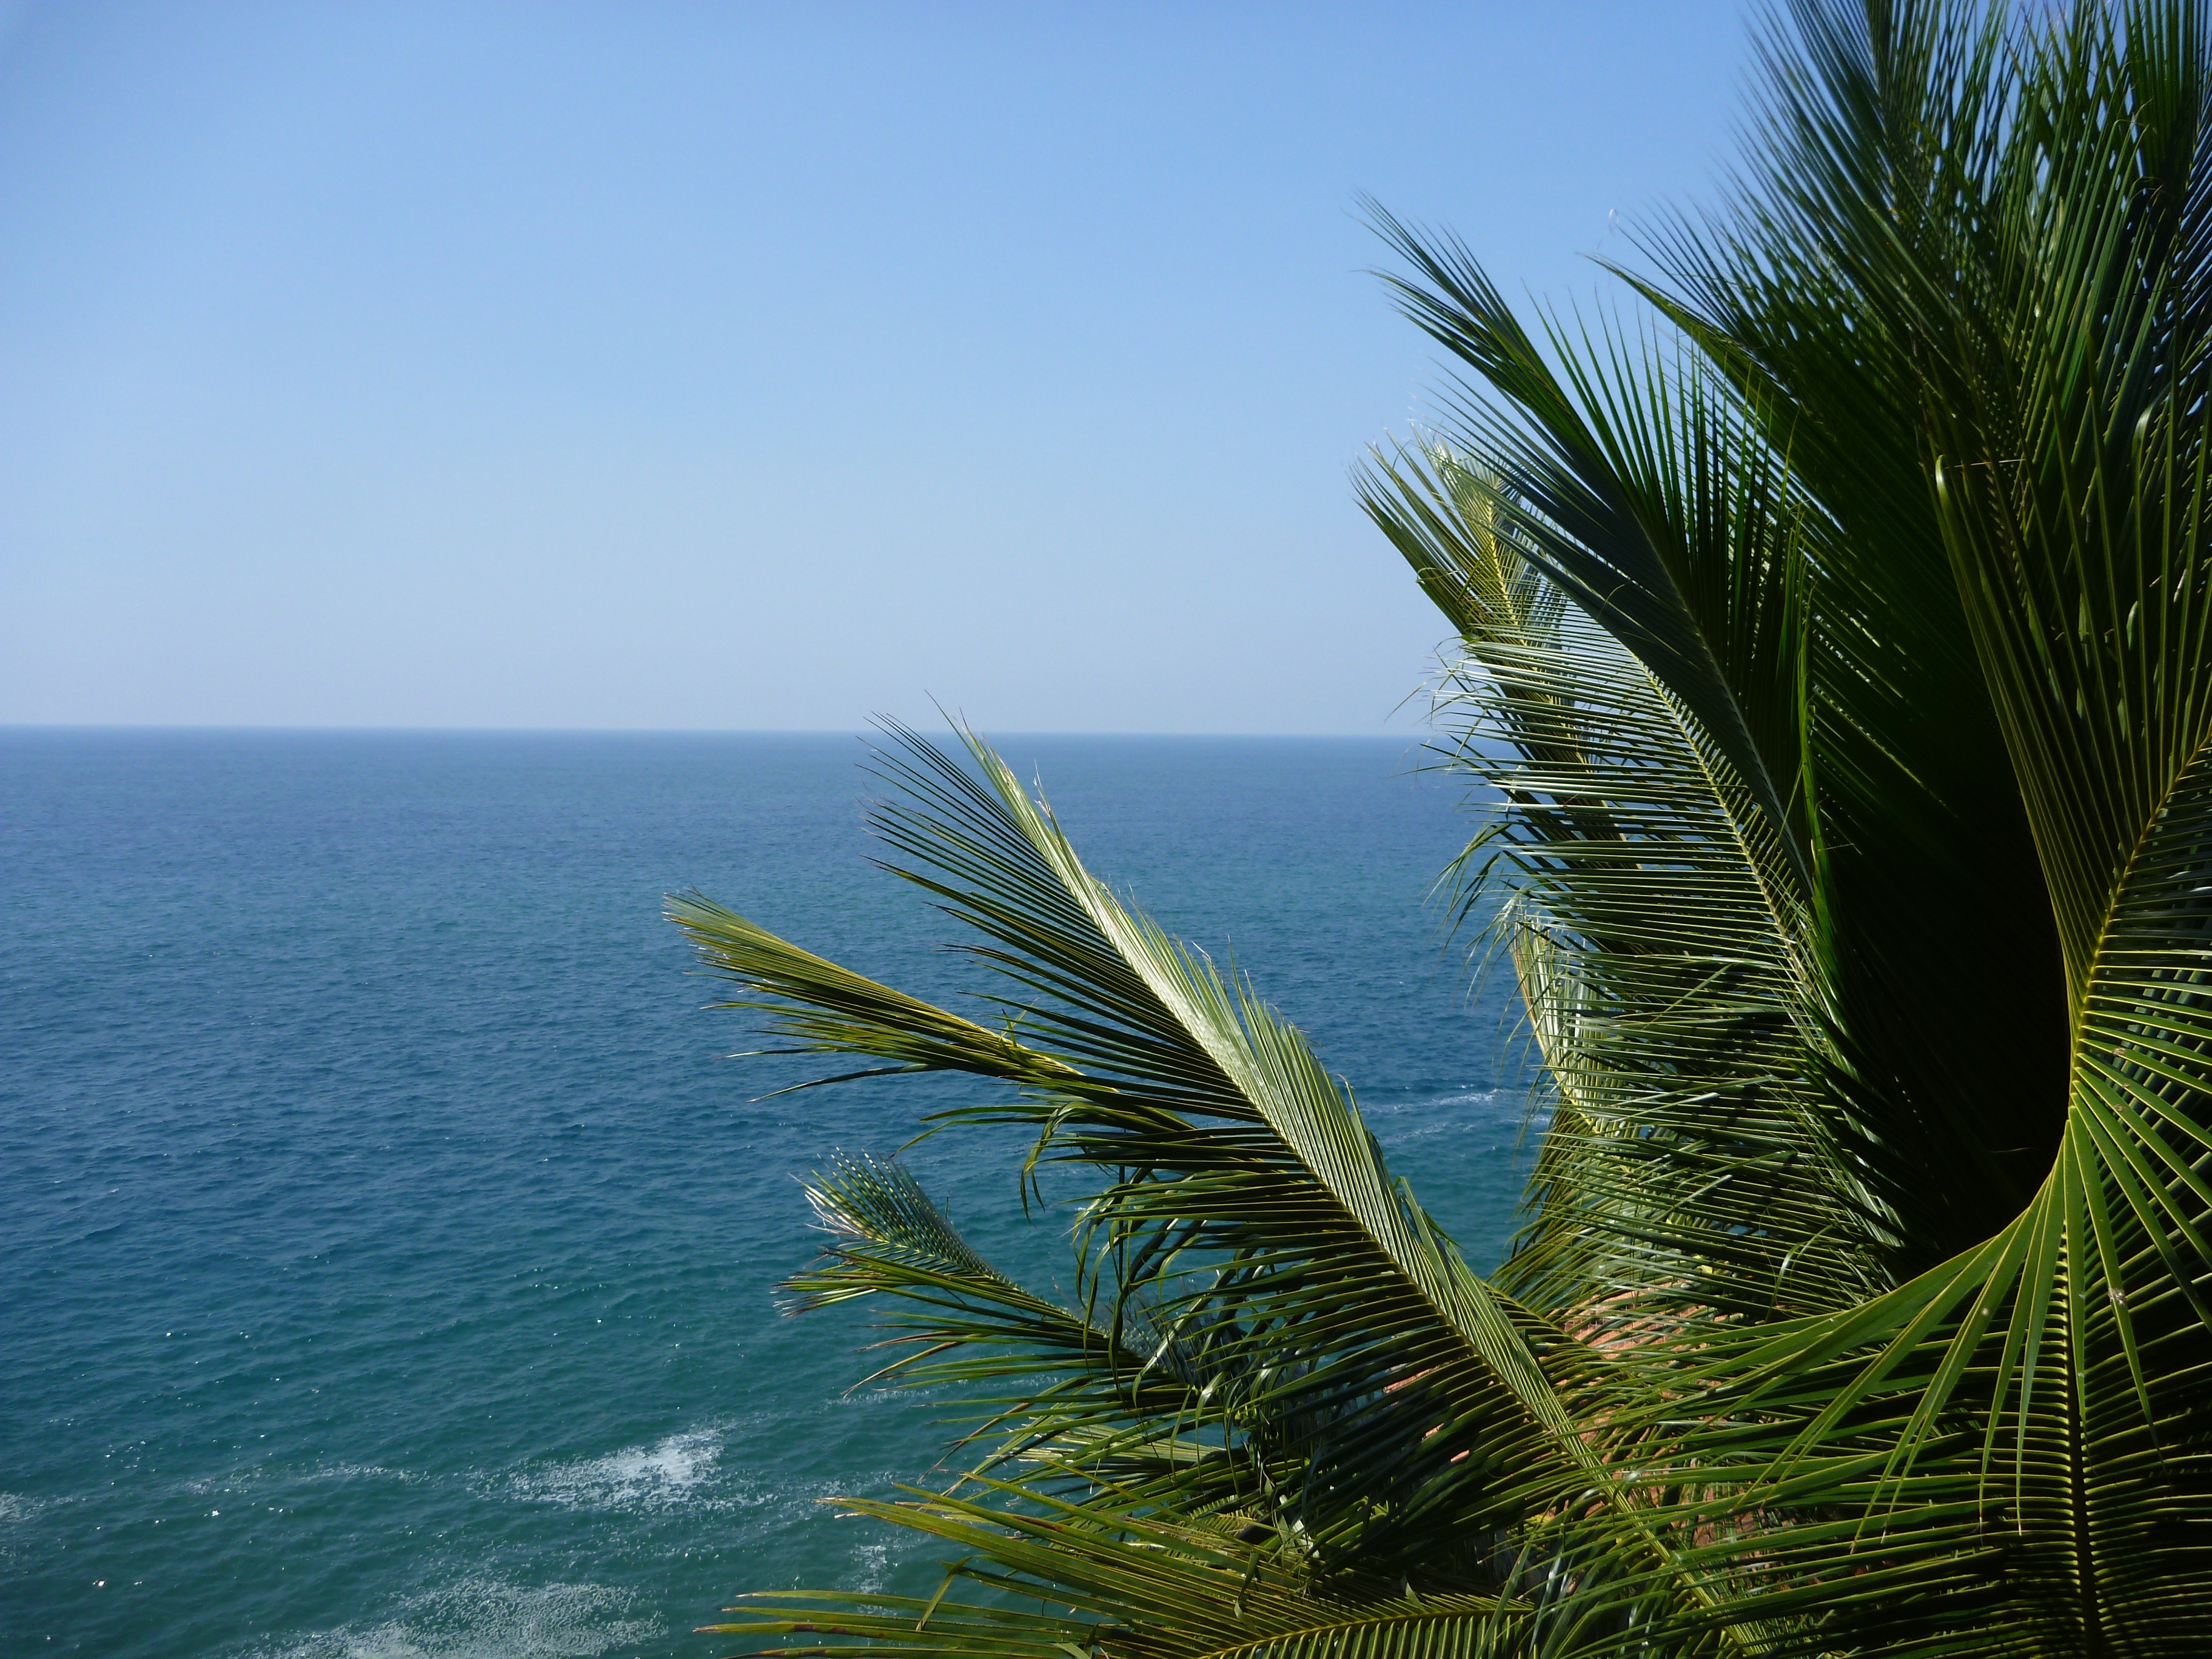
beach, sea, coast, tree, water, ocean, plant, palm tree, blue, india, tropics, cape, flowering plant, palm leaves, woody plant, land plant, arecales, palm family